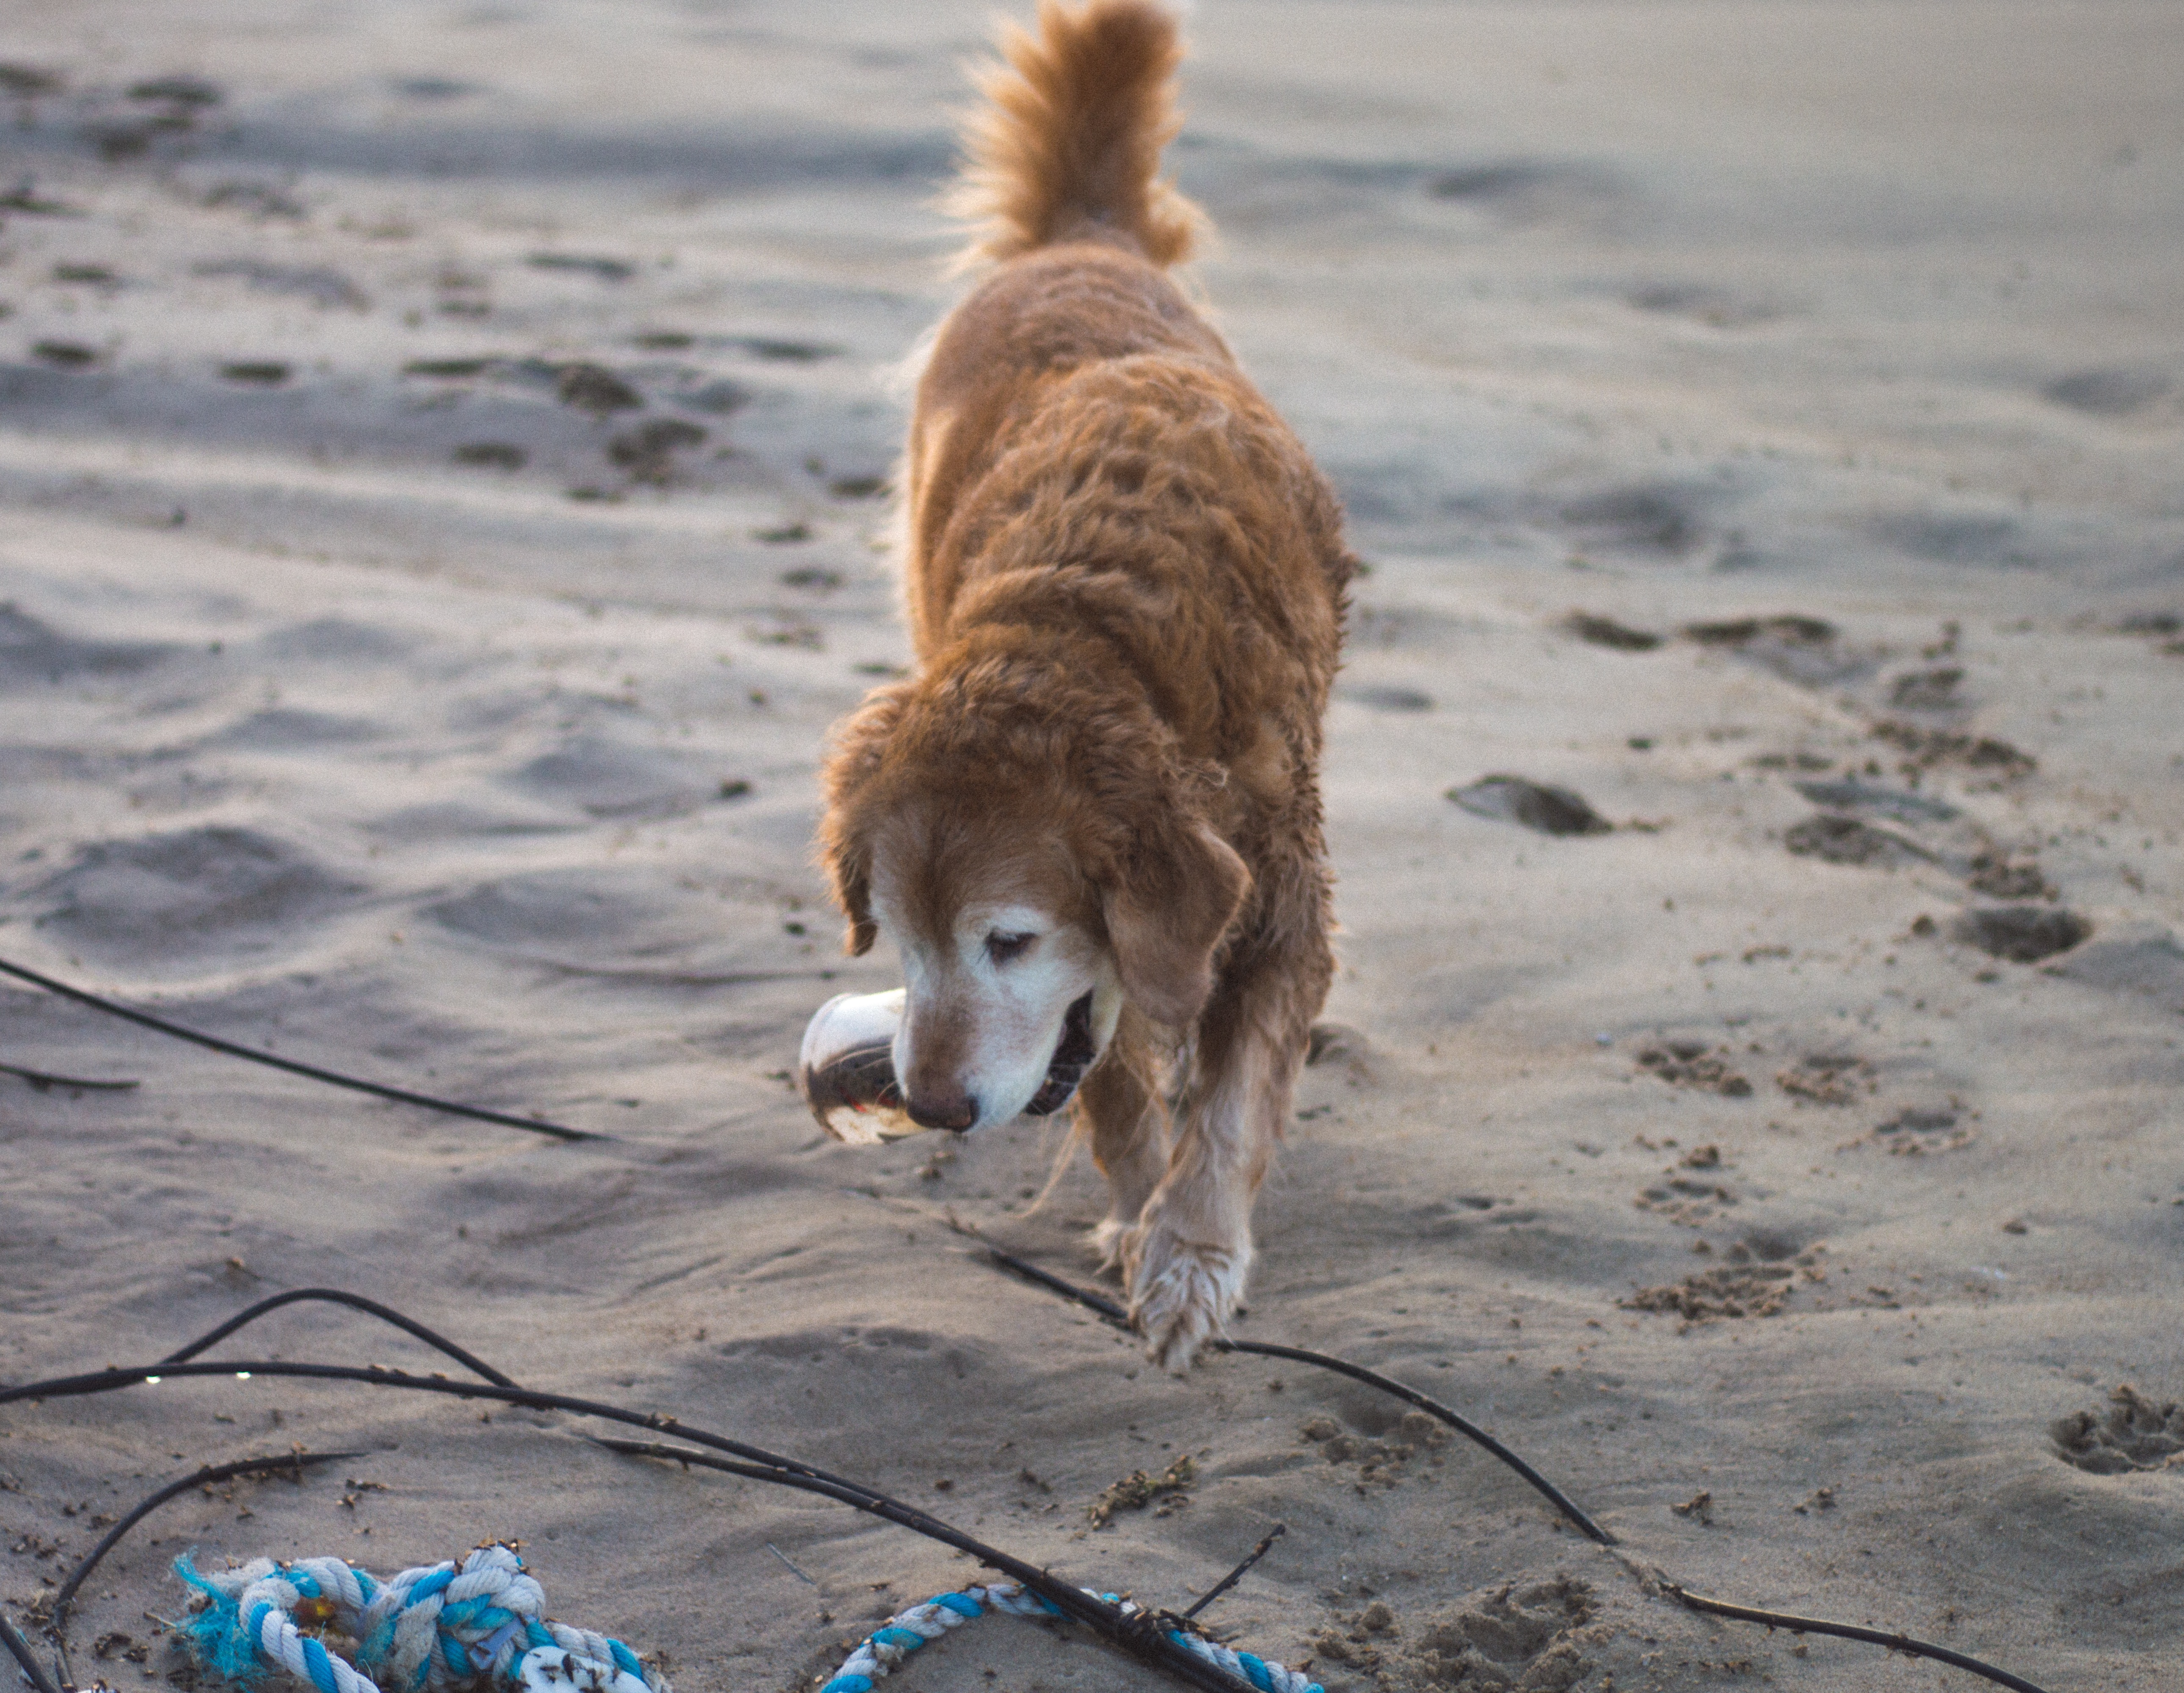
snow, puppy, dog, mammal, vertebrate, street dog, dog like mammal, dog breed group, dog crossbreeds